Aer (Sendai)

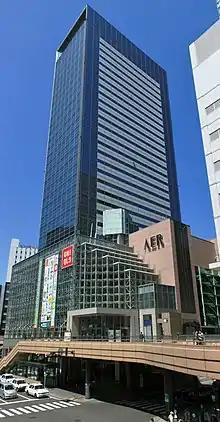
Aer skyscraper in Sendai, Japan

Aer is a mixed used complex built as a part of the redevelopment of the west side of Sendai Station. Floors 1 to 4 are occupied by retail businesses, including chains such as Uniqlo and Maruzen. Floors 5, 6, and 7 are occupied by municipal government offices, while floors 8 through 30 are occupied by commercial offices. Located on the 31st floor are a free observation deck, and an ATTivo gym. A unique feature of this building is that it was partially constructed by robots.